Against All Odds (2011 film)

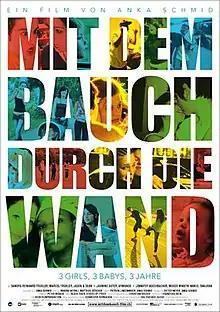
Film poster

Against All Odds is a 2011 Swiss documentary film directed by Anka Schmid. The long term documentary accompanies three teenage mothers, their kids and the fathers during the course of four years. One can follow how the girls grow up to be young women. The documentary had its international premiere at the "Berlin International Film Festival" 2011 in the section "Generations". The world premiere was in January 2011 at the "Solothurn Film Festival".